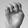
ASL letter: E